Lysosome

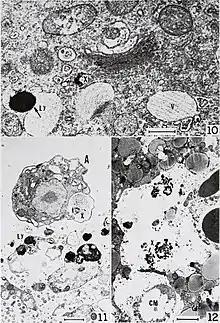
TEM views of various vesicular compartments. Lysosomes are denoted by "Ly". They are dyed dark due to their acidity; in the center of the top image, a Golgi Apparatus can be seen, distal from the cell membrane relative to the lysosome.

Lysosomes vary in shape and size depending on their state, what they are digesting, and the cell type they are in. Their shape can differ from spherical and ovoid to occasionally tubular. The size of lysosomes ranges from 0.1-1.2 μm, with some tubular ones reaching up to 15 μm in phagocytes. Several hundred lysosomes can be found within a single cell. However, upon nutrient deprivation or induced autophagy, their numbers can drop below 50 in a cell.